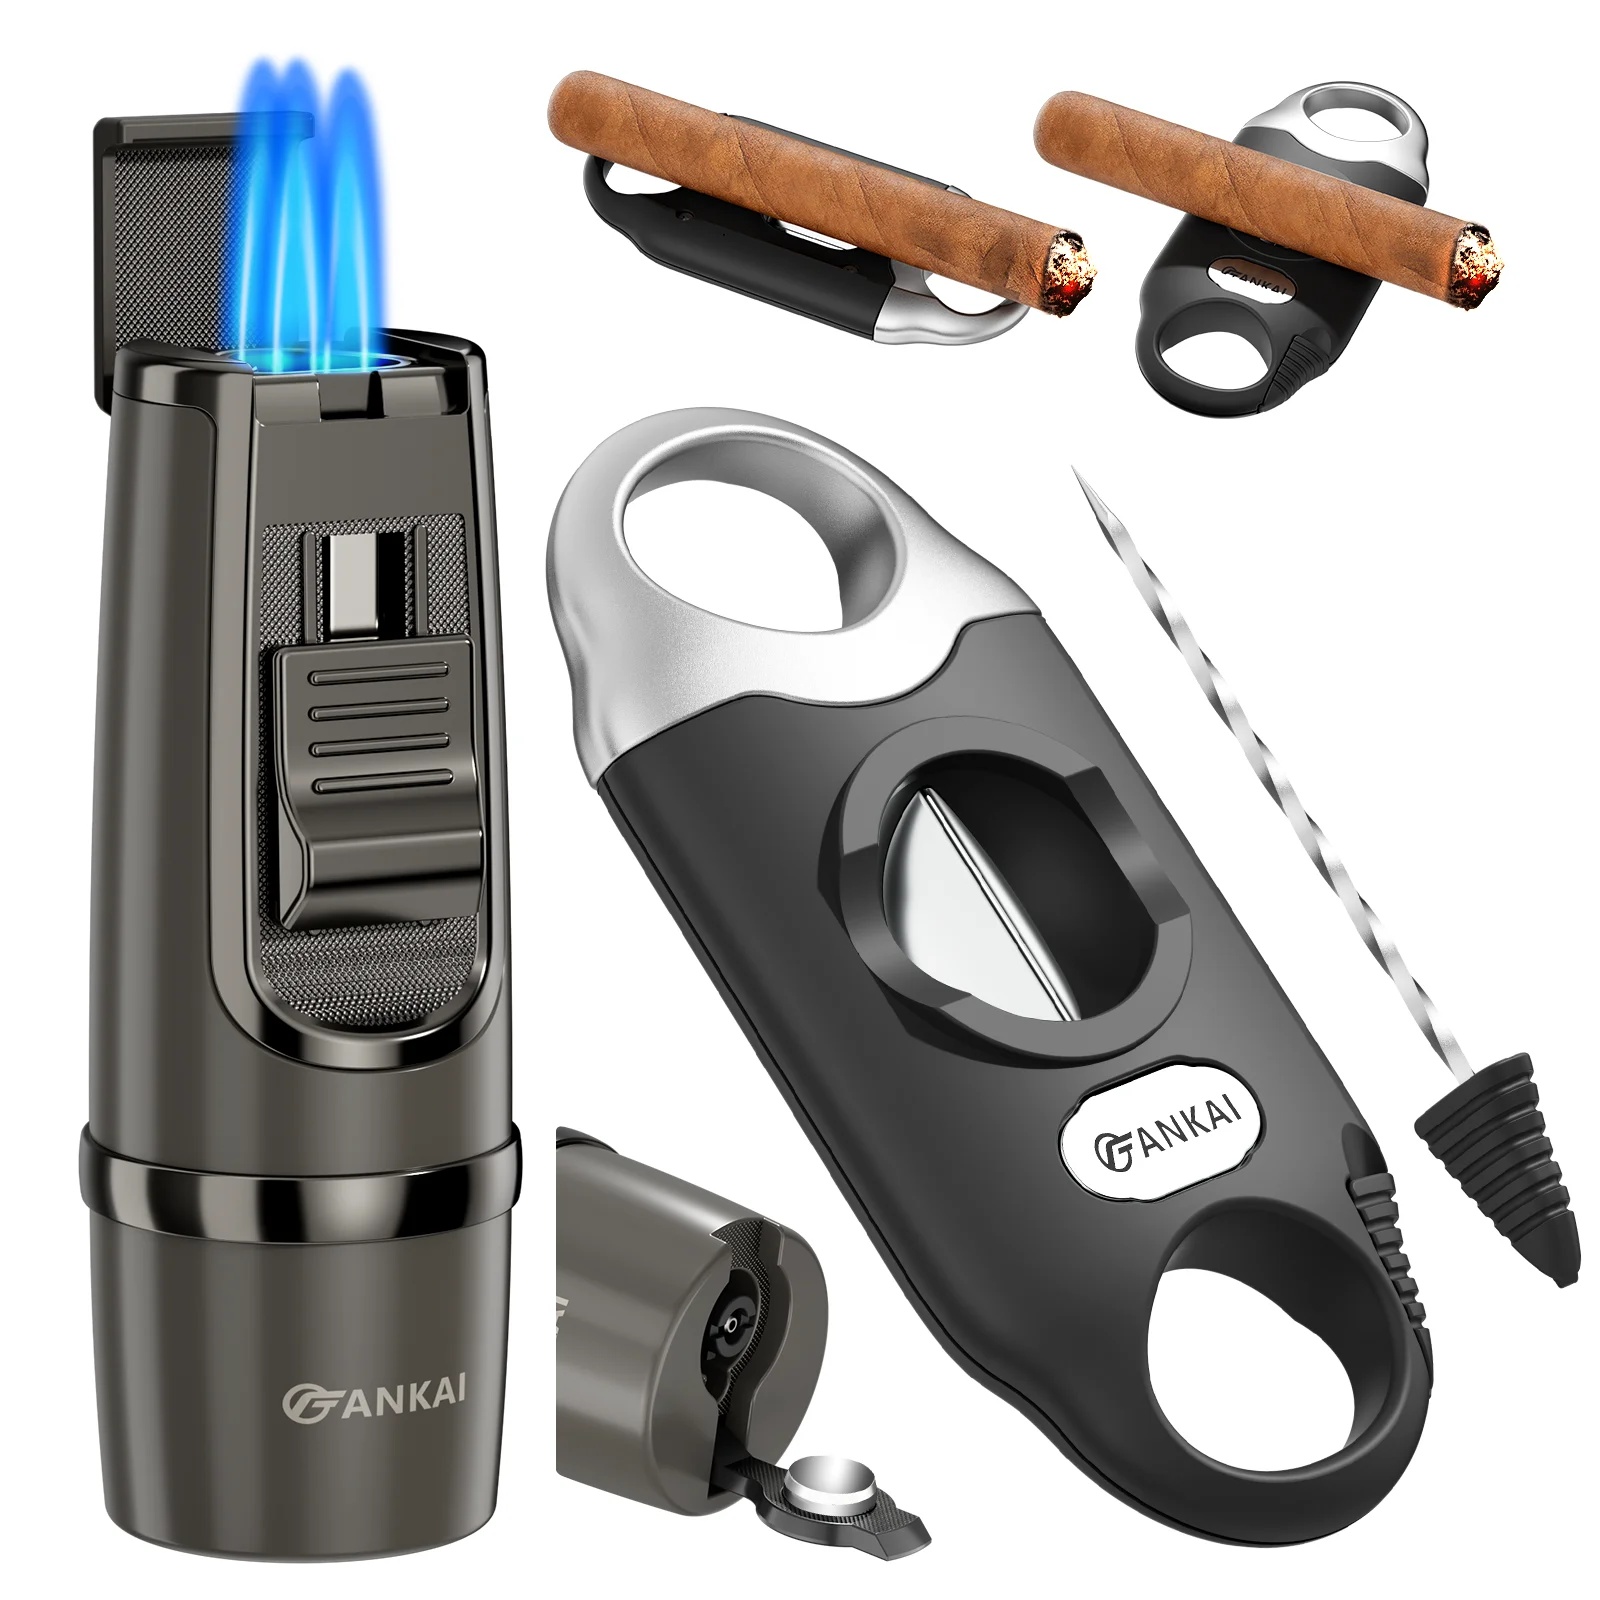
GANKAI Cigar Lighter and Cutter Set
SPECIFICATIONS Brand Name : GANKAI This GANKAI Cigar Lighter and Cutter Set includes a torch lighter with a built-in cigar punch and dual cigar stand, as well as a cigar draw enhancer. The butane lighter guarantees a perfect light every time. Perfect for any cigar enthusiast, this set offers convenience and precision. Material : Metal Color : gray Size : 3.14"L x 1.06"W x 1" Package : Gift box Function : Windproof BUTANE : Refillable
Brand: The Garfather
Category: Home & Garden > Smoking Accessories > Cigar Cutters & Punches > Cigar Punches